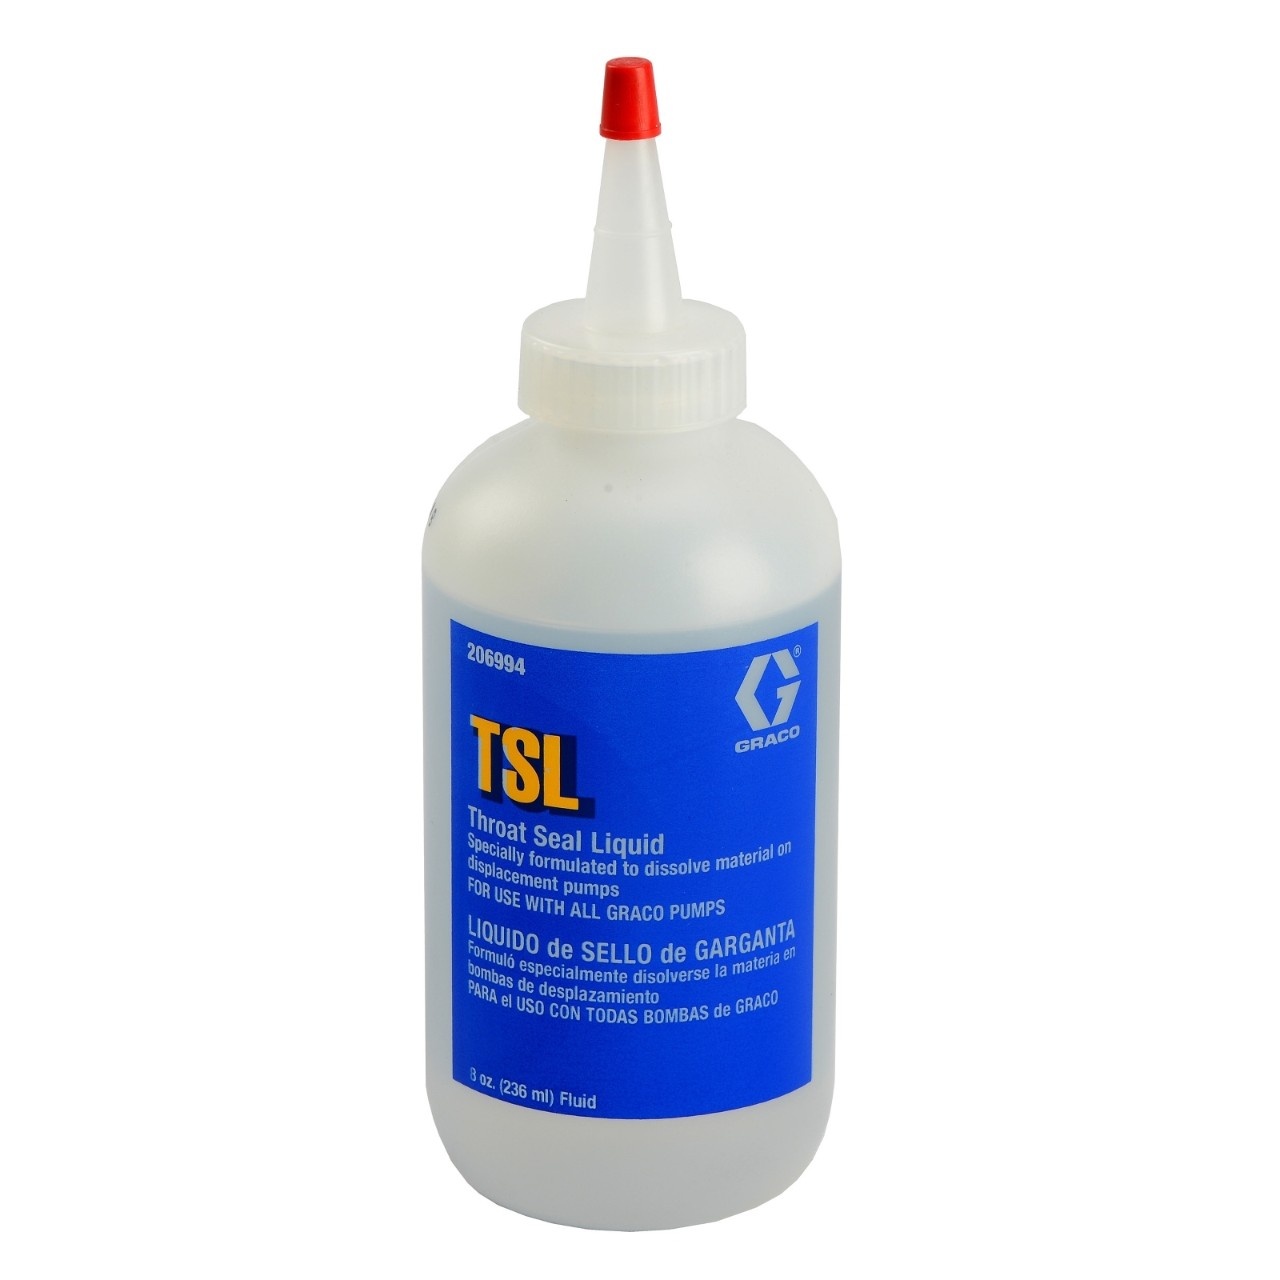
LIQUIDE TSL 250 ML
Liquide d'étanchéité pour presse-étoupe TSL, 236 ml (8 oz) BROCHURE PRODUIT CARACTÉRISTIQUES Le liquide d'étanchéité pour presse-étoupe (TSL) prévient le séchage de la peinture et des revêtements sur la tige de piston et les presse-étoupes, de sorte à prolonger la durée de vie de la pompe. L'entretien de votre pompe est essentiel pour garantir durabilité et fiabilité. Graco propose des pompes faciles d'entretien au sein de sa gamme complète de fluides.
Brand: Graco
Category: Hardware > Building Consumables > Lubricants